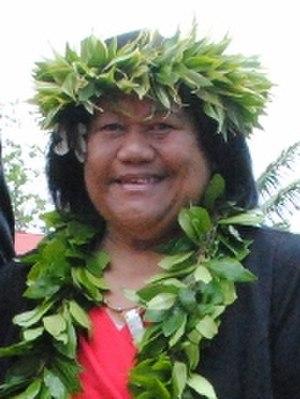
Des élections législatives se tiennent à Niue le 30 mai 2020 afin de renouveler pour trois ans l'ensemble des vingt membres du parlement national de cet État, l'un des plus petits et des moins peuplés au monde.
Des élections législatives ont lieu à Niue le 6 mai 2017. Il s'agit de renouveler l'ensemble des vingt membres du parlement national de cet État, l'un des plus petits et des moins peuplés au monde, à l'issue d'une législature de trois ans.